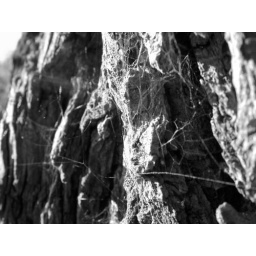
its a bit too contrasty, from the direct sunlight. but i put it in black and white and i like it better.